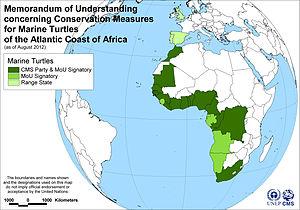
Carte des signataires des tortues marines de la côte atlantique de l'Afrique du Mémorandum d'accord, à partir du 15 Août 2012.